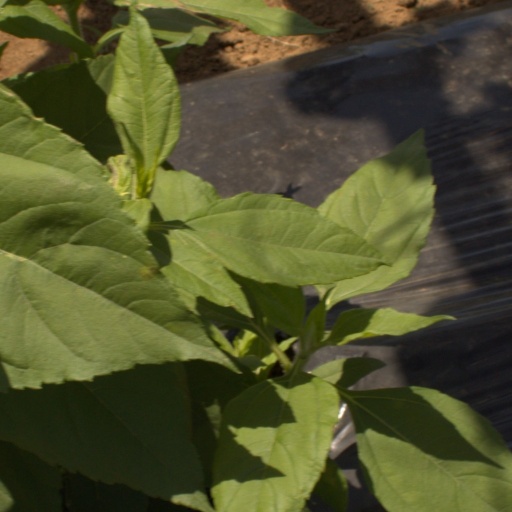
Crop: Jerusalem artichoke